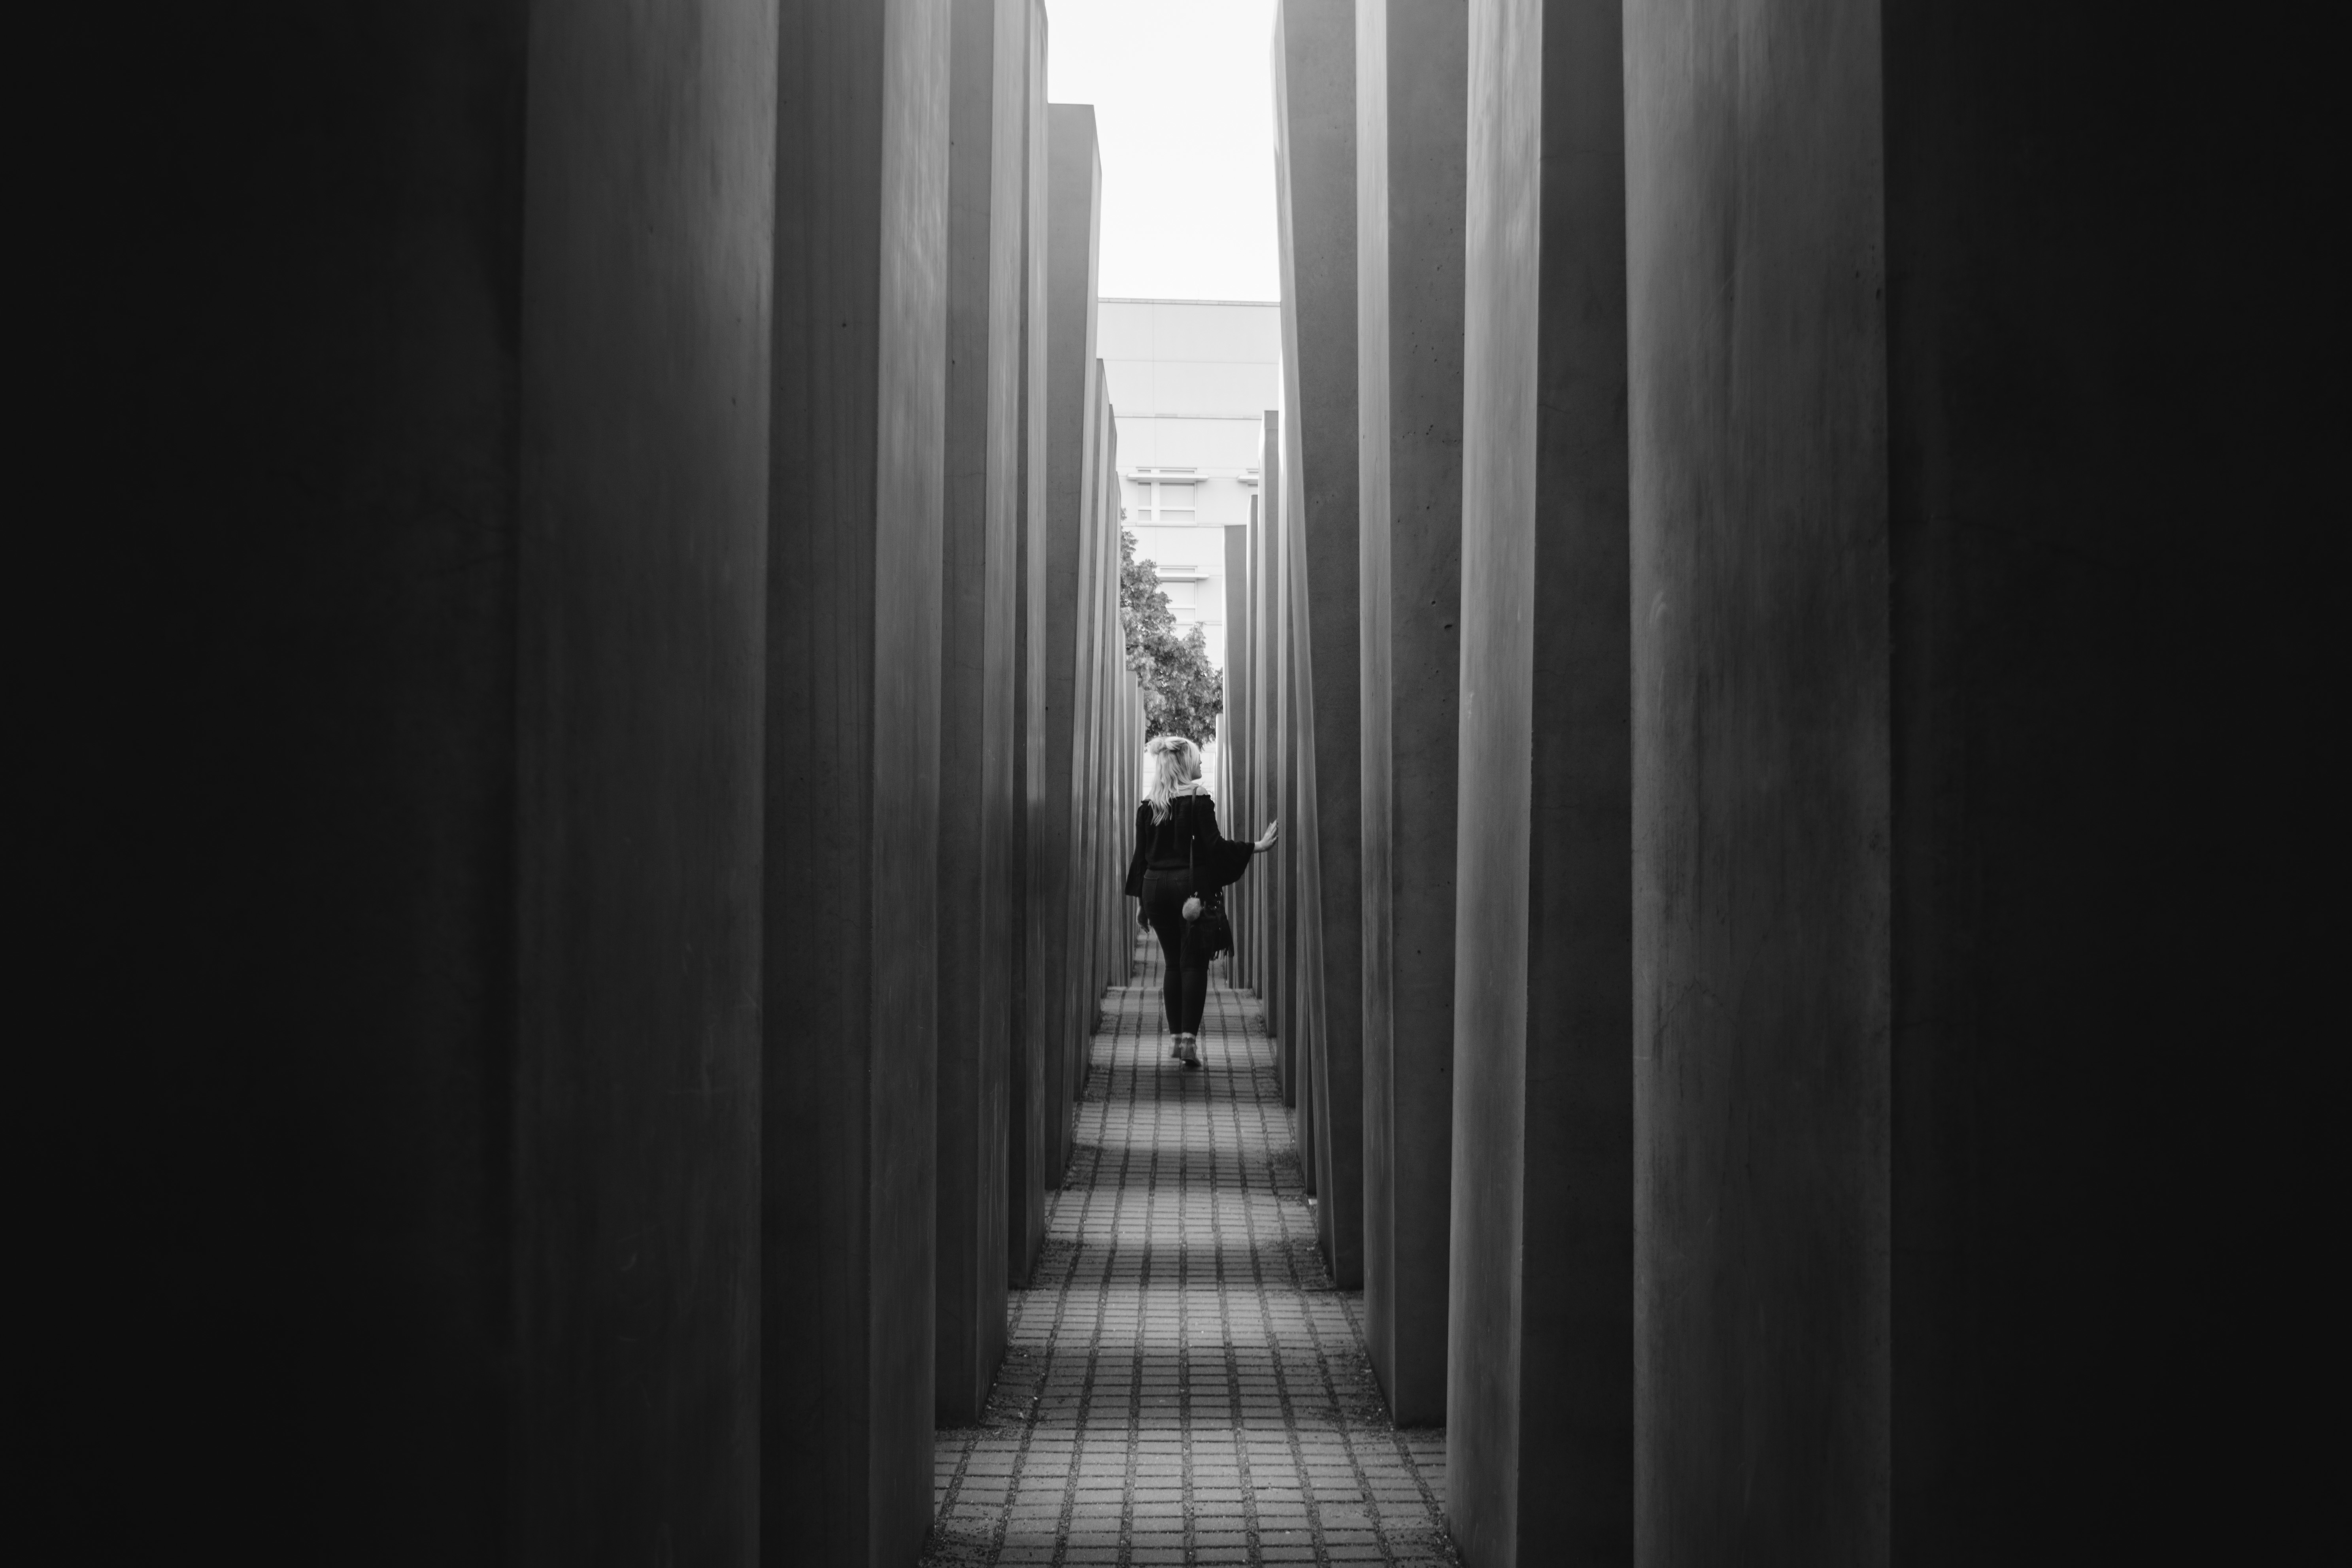
light, black and white, white, photography, shadow, darkness, black, monochrome, symmetry, monochrome photography, film noir